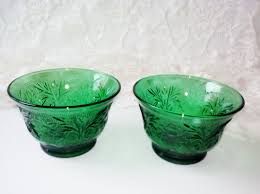
Label: glass